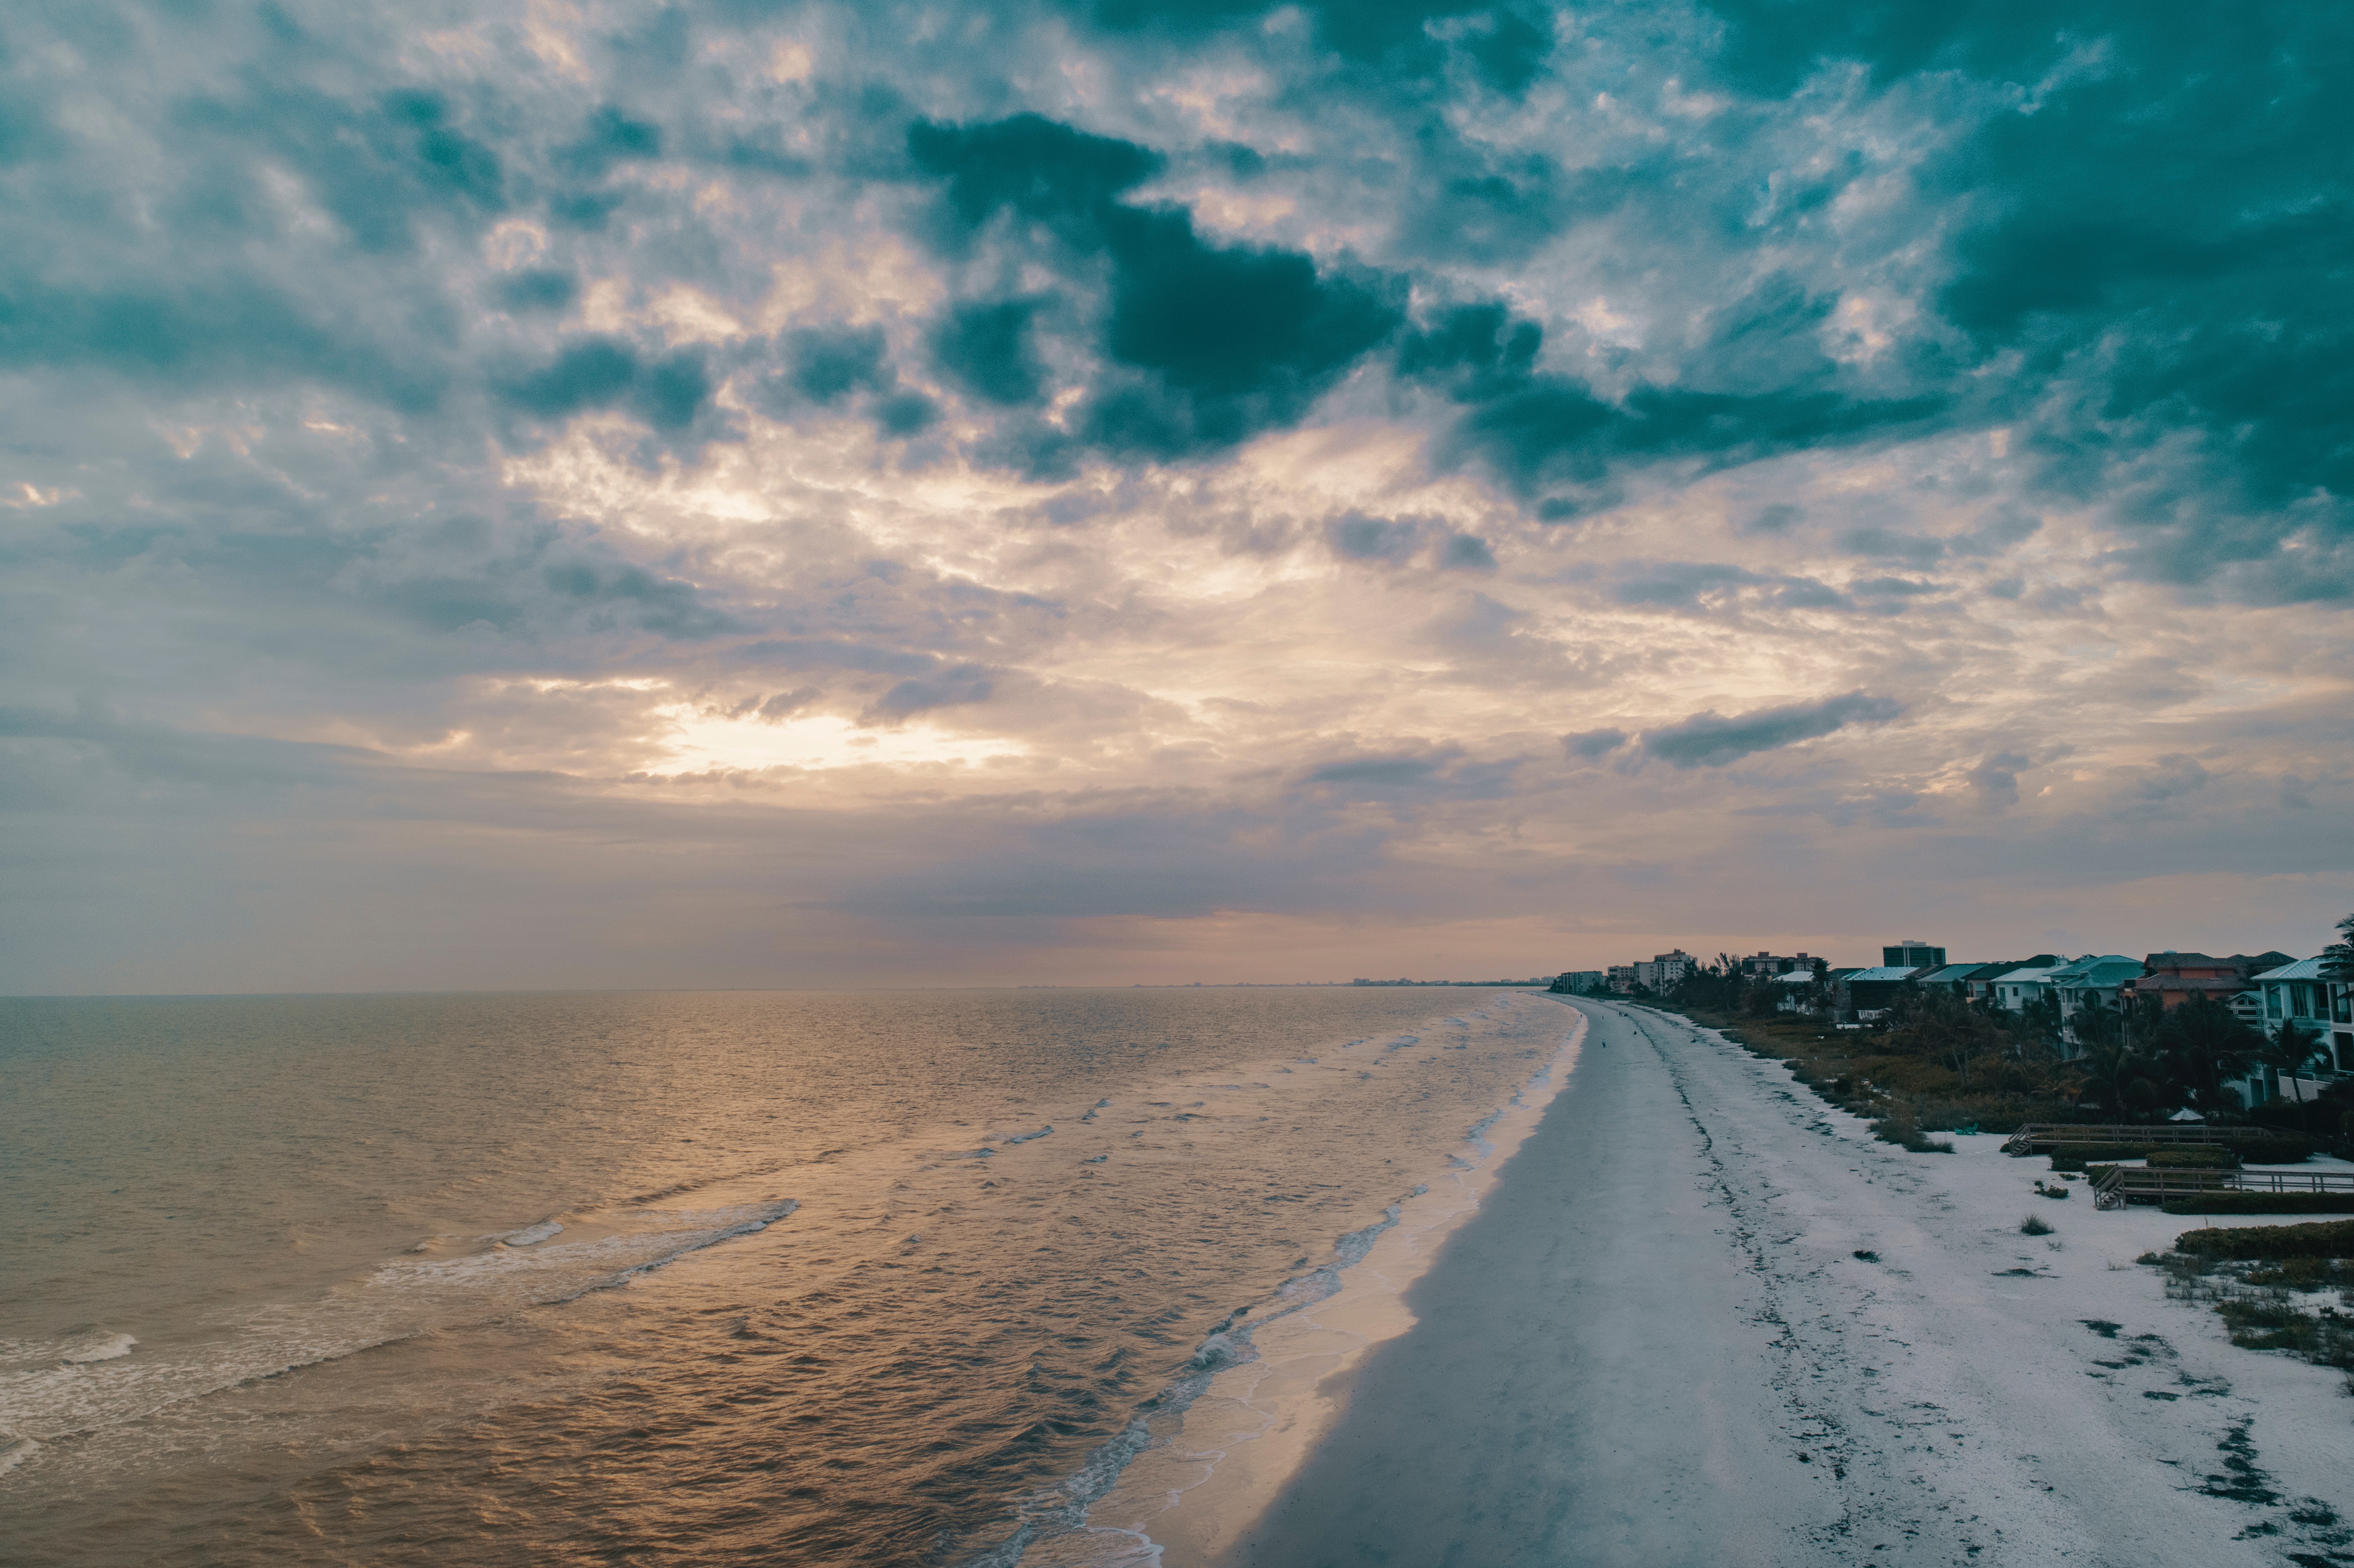
sky, nature, horizon, sea, cloud, ocean, natural landscape, shore, beach, wave, coast, morning, sunlight, calm, atmosphere, road, winter, evening, vacation, sand, landscape, coastal and oceanic landforms, wind wave, cumulus, meteorological phenomenon, tide, reflection, tourism, bay